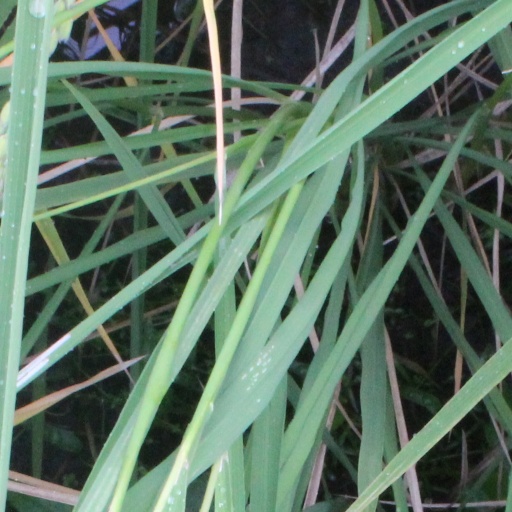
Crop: rice